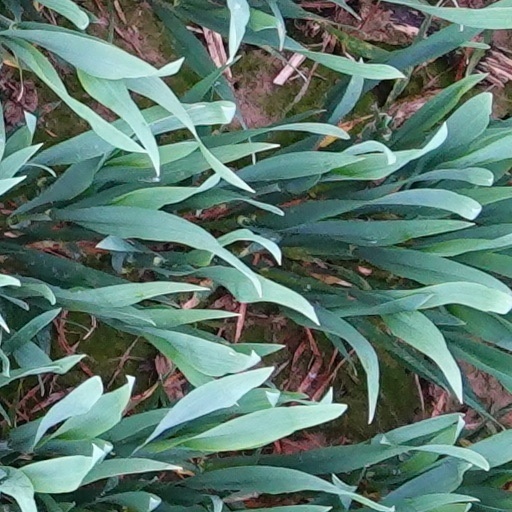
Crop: wheat